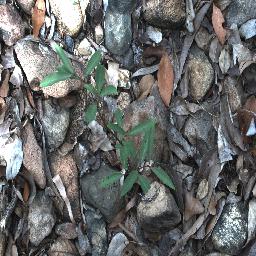
Label: rubber_vine